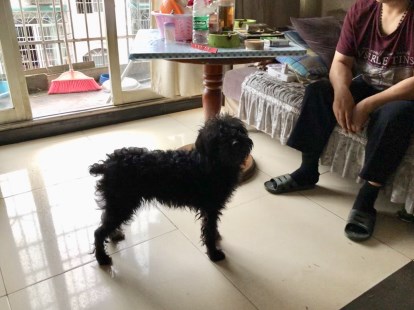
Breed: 7449-n000128-teddy